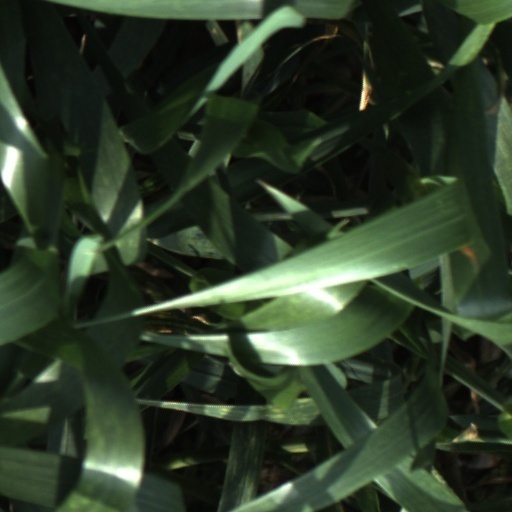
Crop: wheat